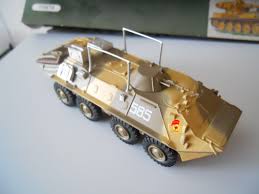
Label: BTR-70